Portrait of Teresa Manzoni Stampa Borri

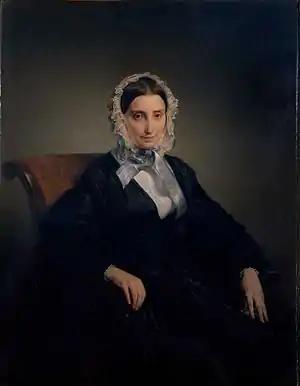
"Portrait of Teresa Manzoni Stampa Borri" (1849) by Francesco Hayez

Portrait of Teresa Manzoni Stampa Borri is an 1849 oil-on-canvas painting by the Italian artist Francesco Hayez, now in the Pinacoteca di Brera in Milan, to which it was given in 1900 by Stefano Stampa, the subject's son by her first marriage. She had also commissioned "Portrait of Alessandro Manzoni" from Hayez, showing her second husband, also in the Brera.